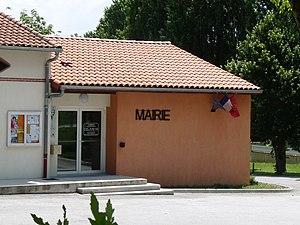
Mairie de Vendine, Haute-Garonne, France